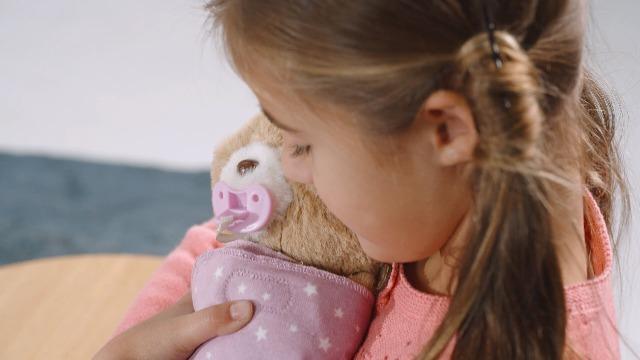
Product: Little Live Pets Cozy Dozy Cubbles The Bear, Multicolor
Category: Toys & Games | Stuffed Animals & Plush Toys | Plush Interactive Toys
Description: Cubbles the Cozy Dozy is so soft and cuddly, she makes the best bedtime buddy.
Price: $25.49
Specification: ProductDimensions:10.5x10.5x4inches|ItemWeight:13.4ounces|ShippingWeight:14.4ounces(Viewshippingratesandpolicies)|ASIN:B07NSMN9ZK|Itemmodelnumber:28847|Manufacturerrecommendedage:5-15years|Batteries:2AAbatteriesrequired.(included)